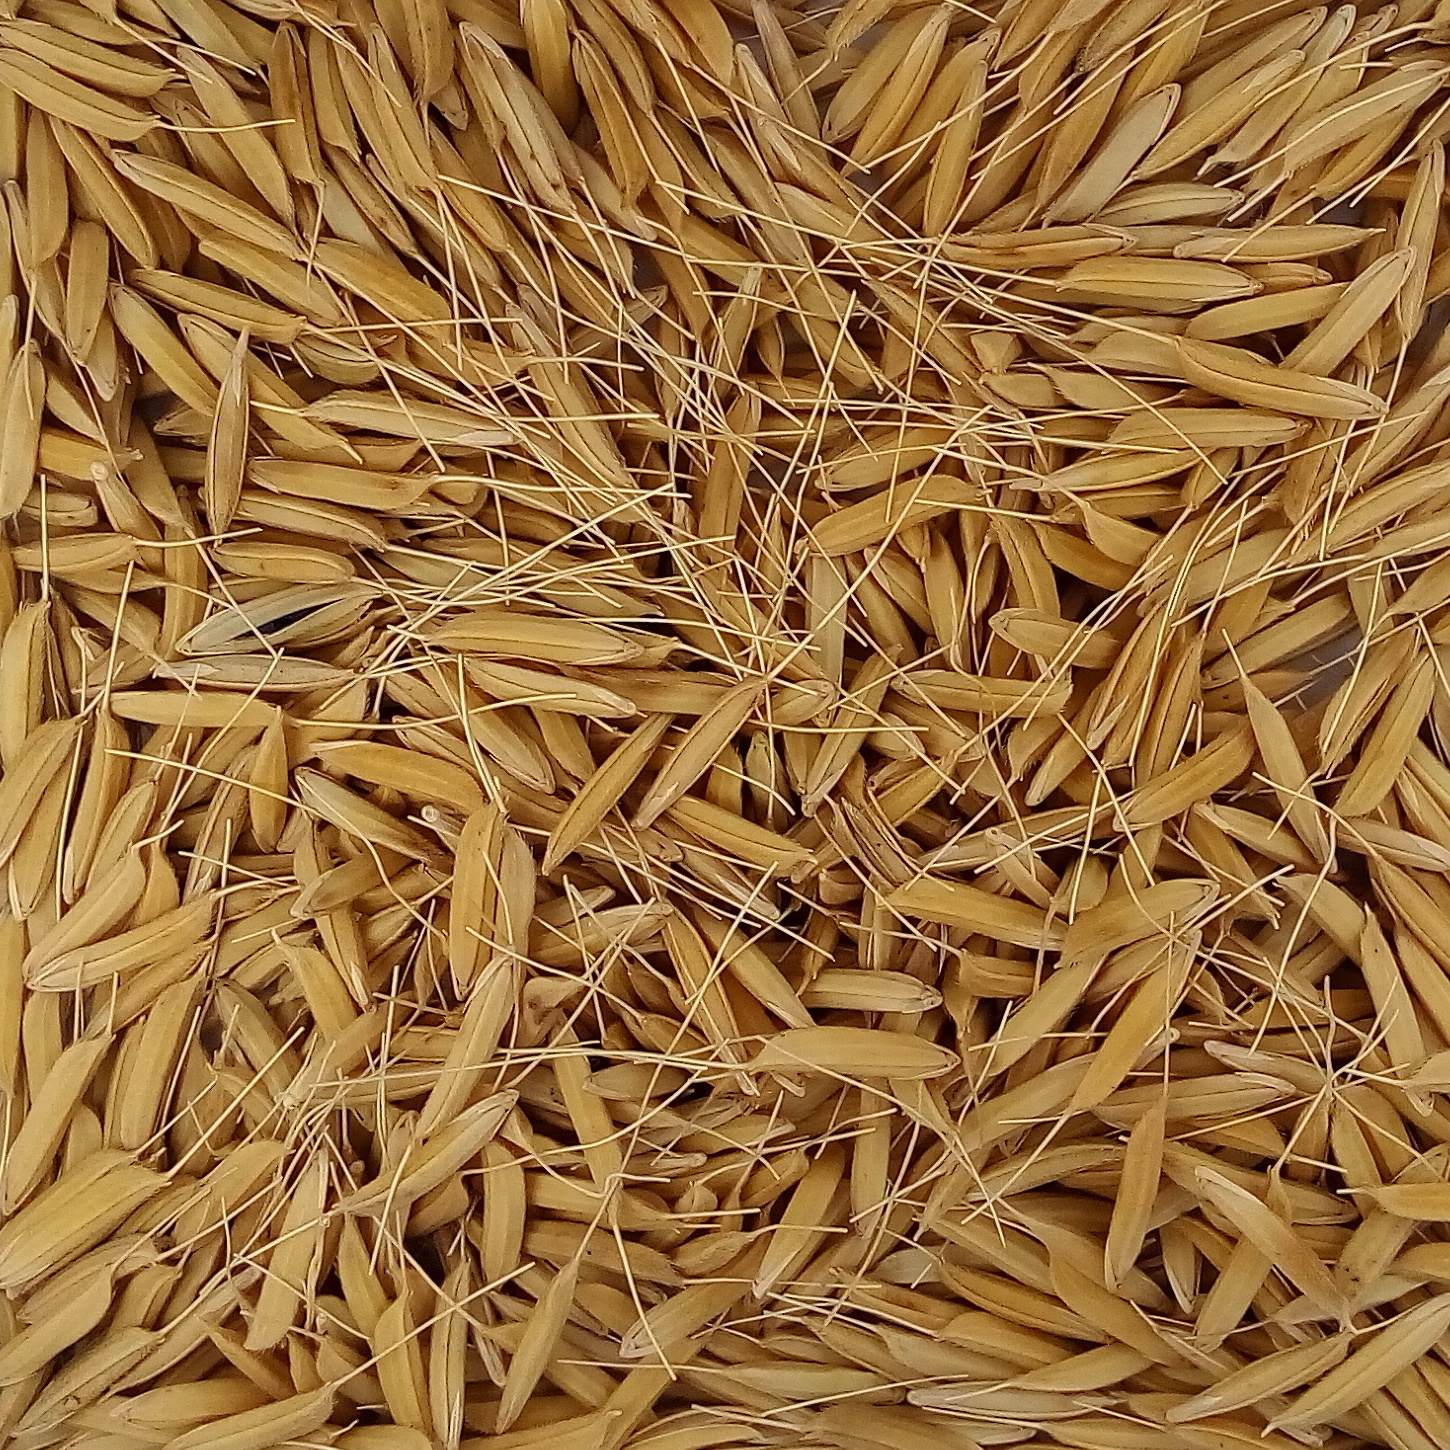
Rice seed variety: 1637